Henry M. Senter

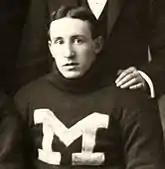
Senter in 1895

During the summer of 1896, Senter suffered from a severe illness and a serious ankle injury. As a result, Senter was kept out of most of Michigan's games in 1896. Despite being sidelined, the "Chicago Daily Tribune" wrote of his success as captain: "Capt. Senter has been Michigan's star end for the last two years, and this season has proven him one of the most popular and most able Captains ever in authority at Ann Arbor." The 1896 team, with Senter as captain, started the season with nine consecutive wins in which the Wolverines outscored their opponents by a combined score of 256 to 4. In the final game of the season, played on Thanksgiving Day at the Chicago Coliseum, the team lost a close game to Amos Alonzo Stagg's University of Chicago team by a score of 7–6. The 1896 Michigan–Chicago game was the first college football game played indoors, and the last portion of the game was also played under electric lights. However, in November 1896, Senter prevailed upon the team to select a new captain, and Frank Villa was selected to serve as captain for the remaining games.